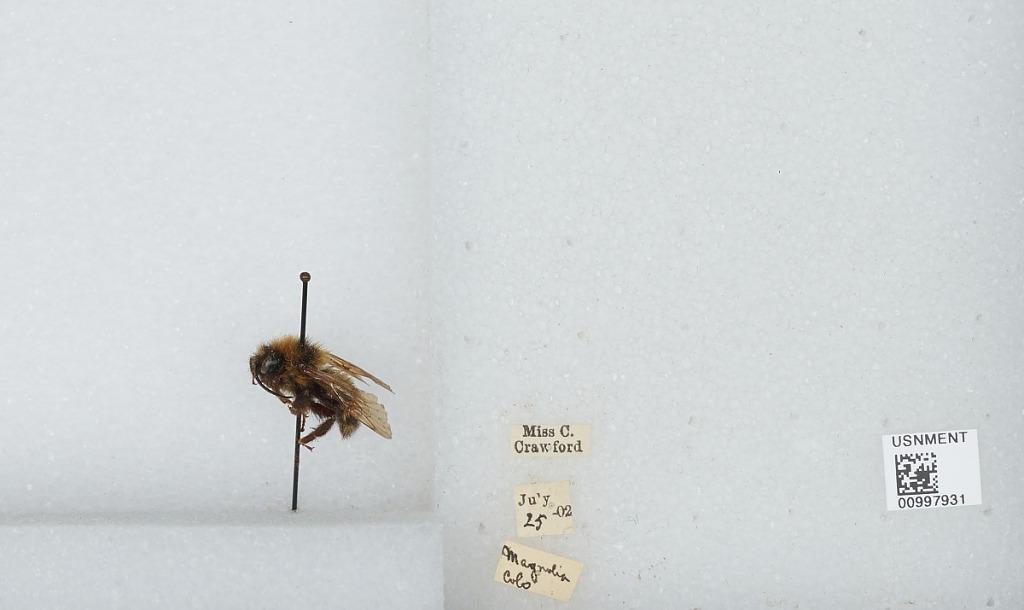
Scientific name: Bombus (Fervidobombus) fervidus fervidus (Fabricius)
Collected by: C. Crawford
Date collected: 1902-7-25
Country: United States
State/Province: Colorado
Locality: Magnolia
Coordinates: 39.9939, -105.365